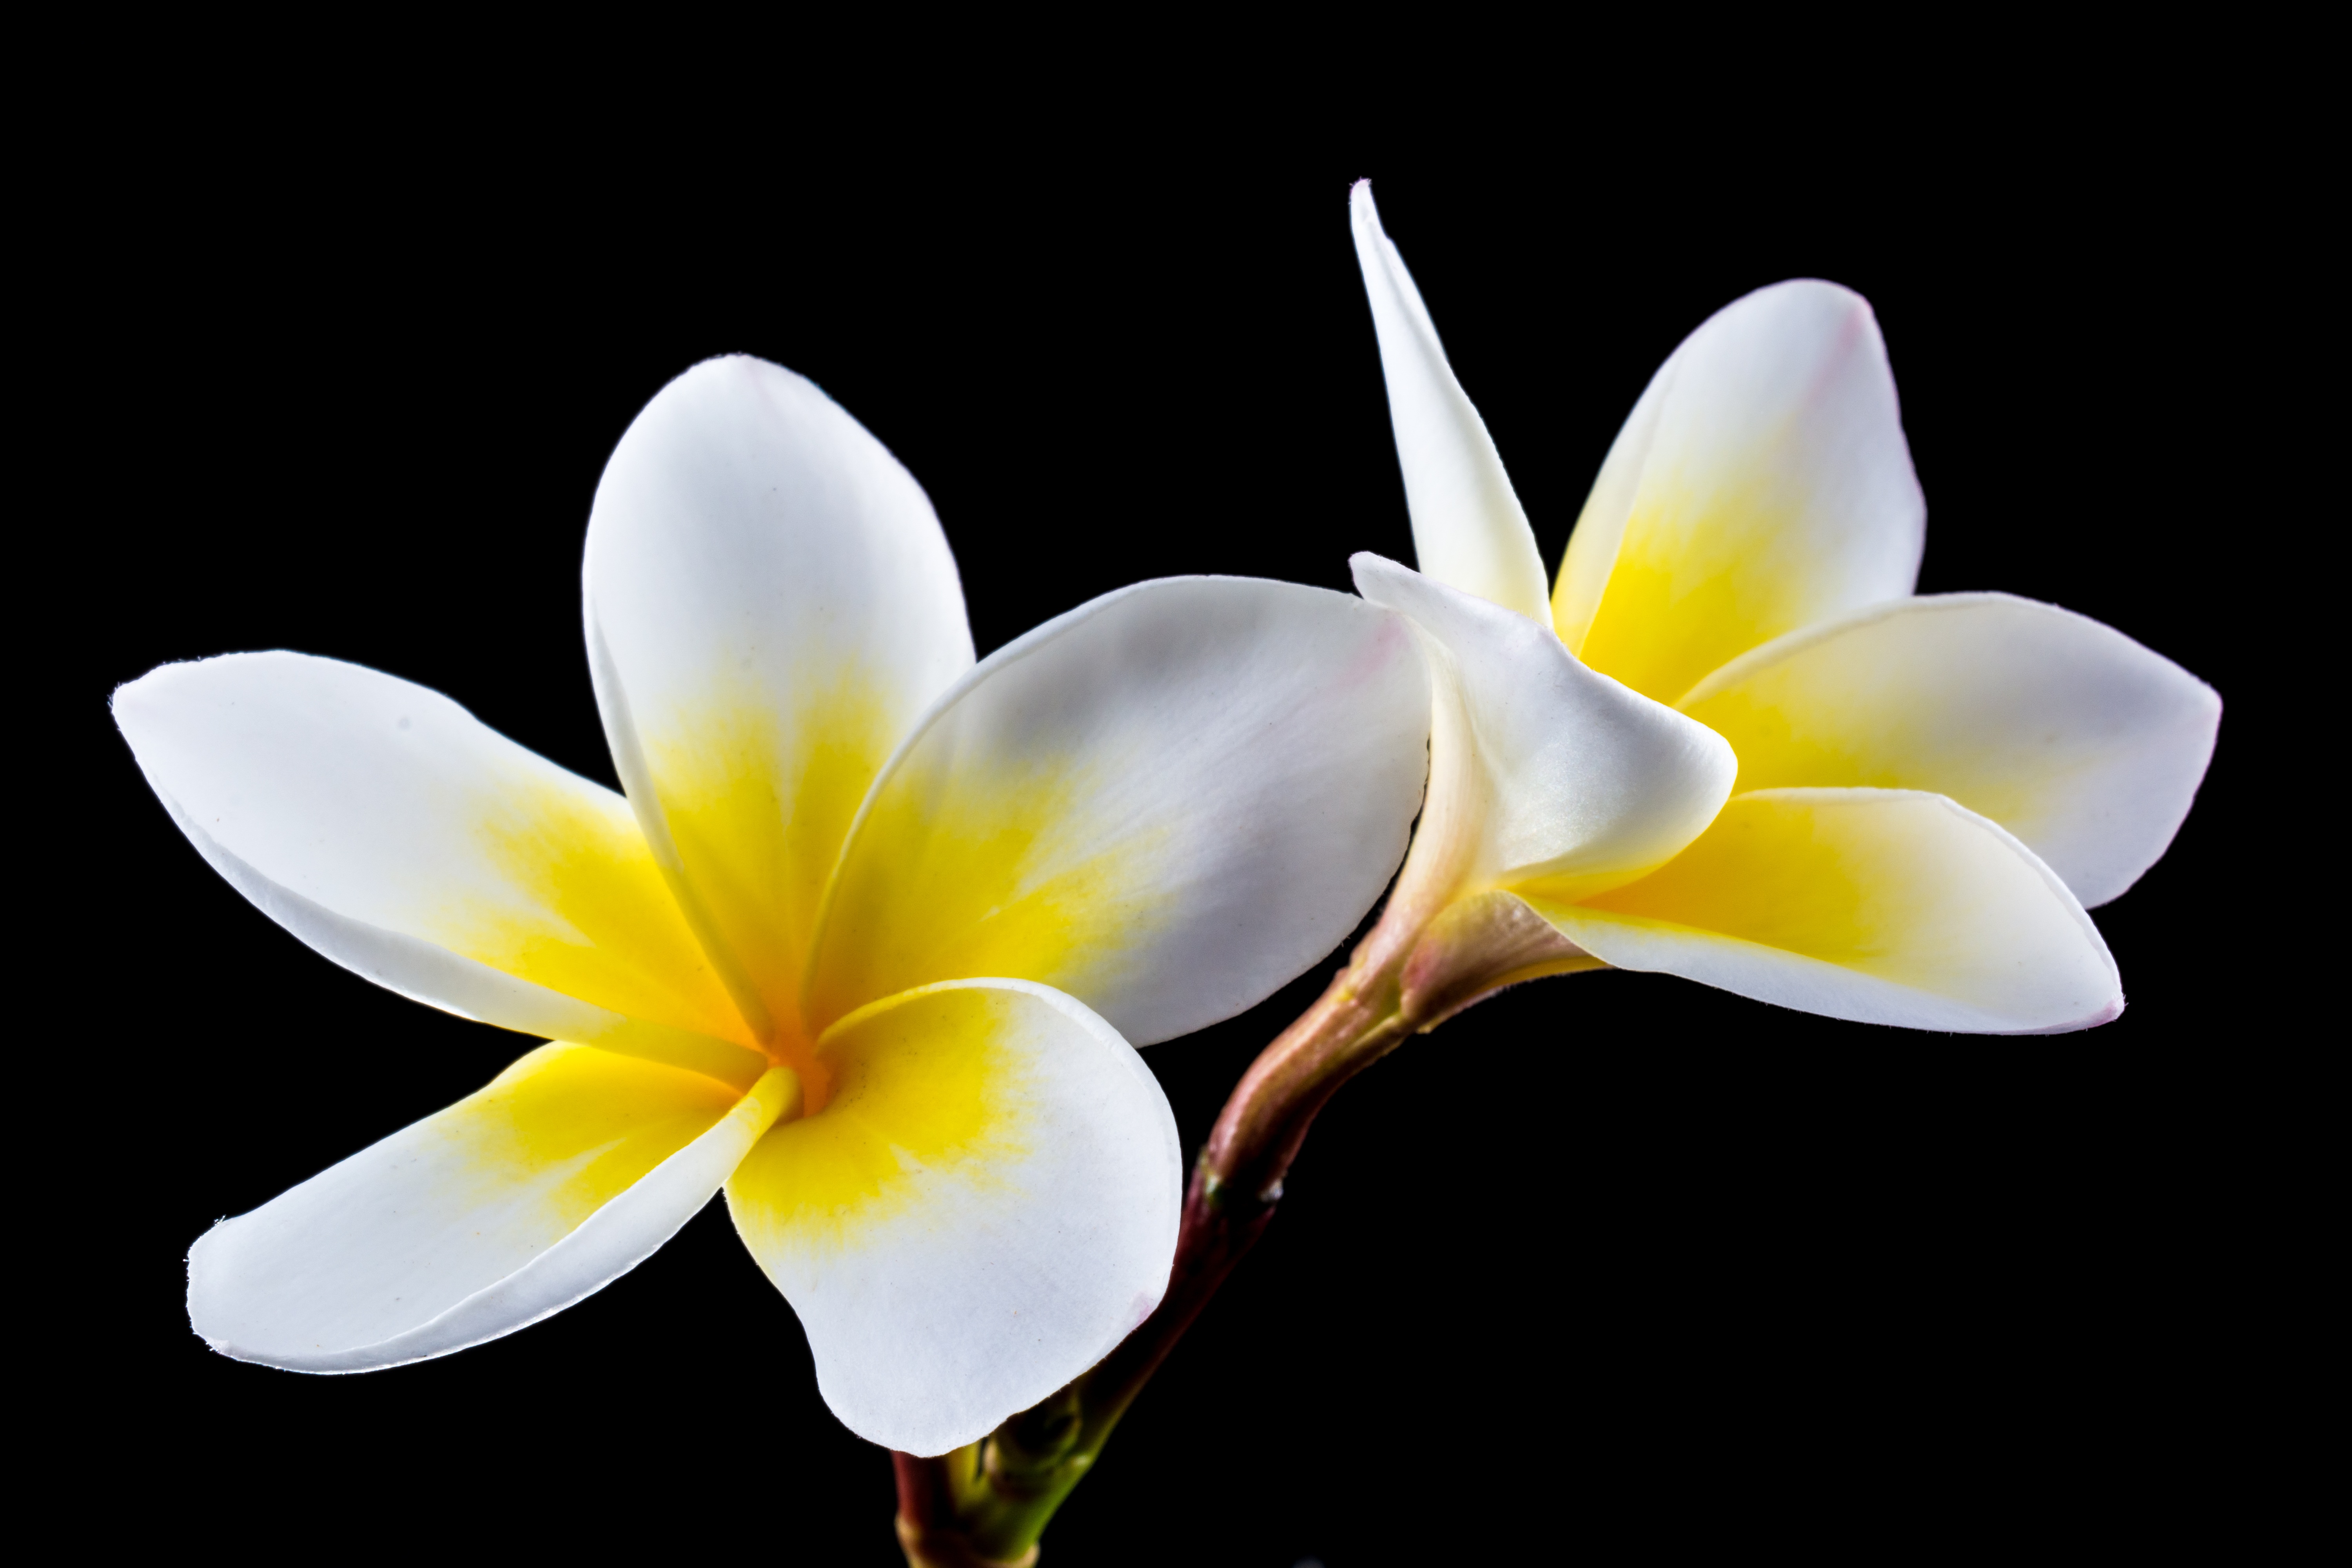
blossom, plant, white, photography, flower, petal, bloom, yellow, flora, close up, petals, beautiful, crocus, exotic, apocynaceae, plumeria, macro photography, ornamental plant, inflorescence, frangipani, flowering plant, ornamental flower, white yellow, temple tree, dog gift greenhouse, national flower, land plant, moth orchid, frangipandi, flor de cebo, west indian frangipani, plumeria alba, calyx lobes